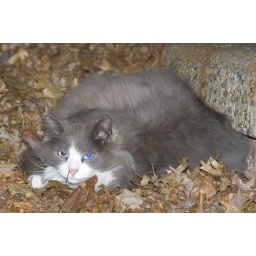
This is one of the cats in a known feral cat &amp;quot;hang-out&amp;quot; in Riverside Park near the Soldiers and Sailors Monument.